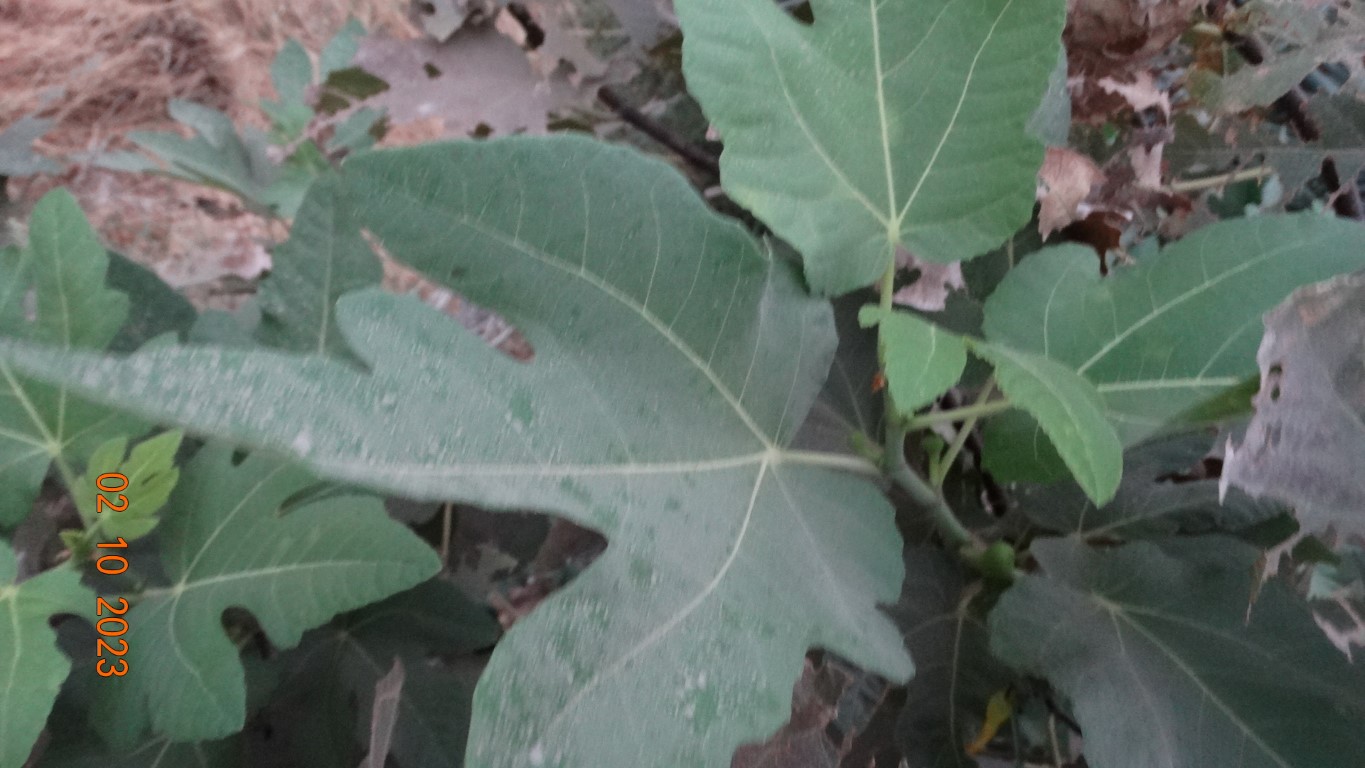
Label: healthy